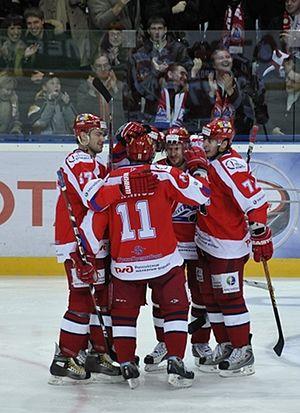
Aleksandr Saïdguereïevitch Galimov – en russe : Александр Саидгереевич Галимов — est un joueur professionnel russe de hockey sur glace. Il est d'origine tatare. Il évolue toute sa carrière au poste d'attaquant dans son club formateur du Lokomotiv Iaroslavl. Il dispute sept saisons en élite nationale et compte neuf sélections avec l'équipe de Russie.